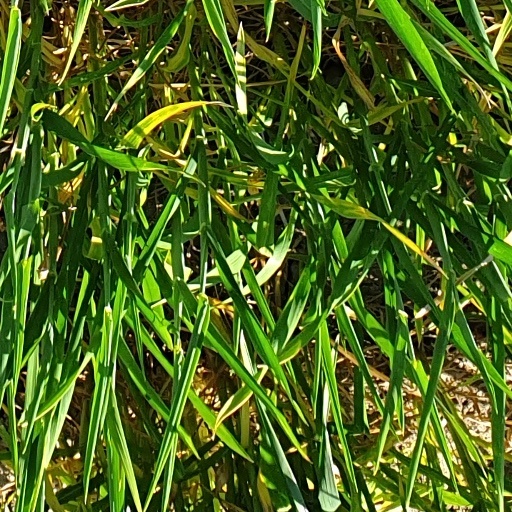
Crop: wheat